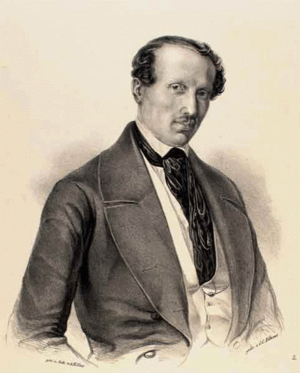
18 janvier : le Concerto pour violon et orchestre d'Édouard Lalo, créé au Théâtre du Chatelet par Pablo de Sarasate.
Le Champagne Galop est un galop du compositeur danois Hans Christian Lumbye écrite en 1845 pour célébrer le deuxième anniversaire des jardins de Tivoli de Copenhague.